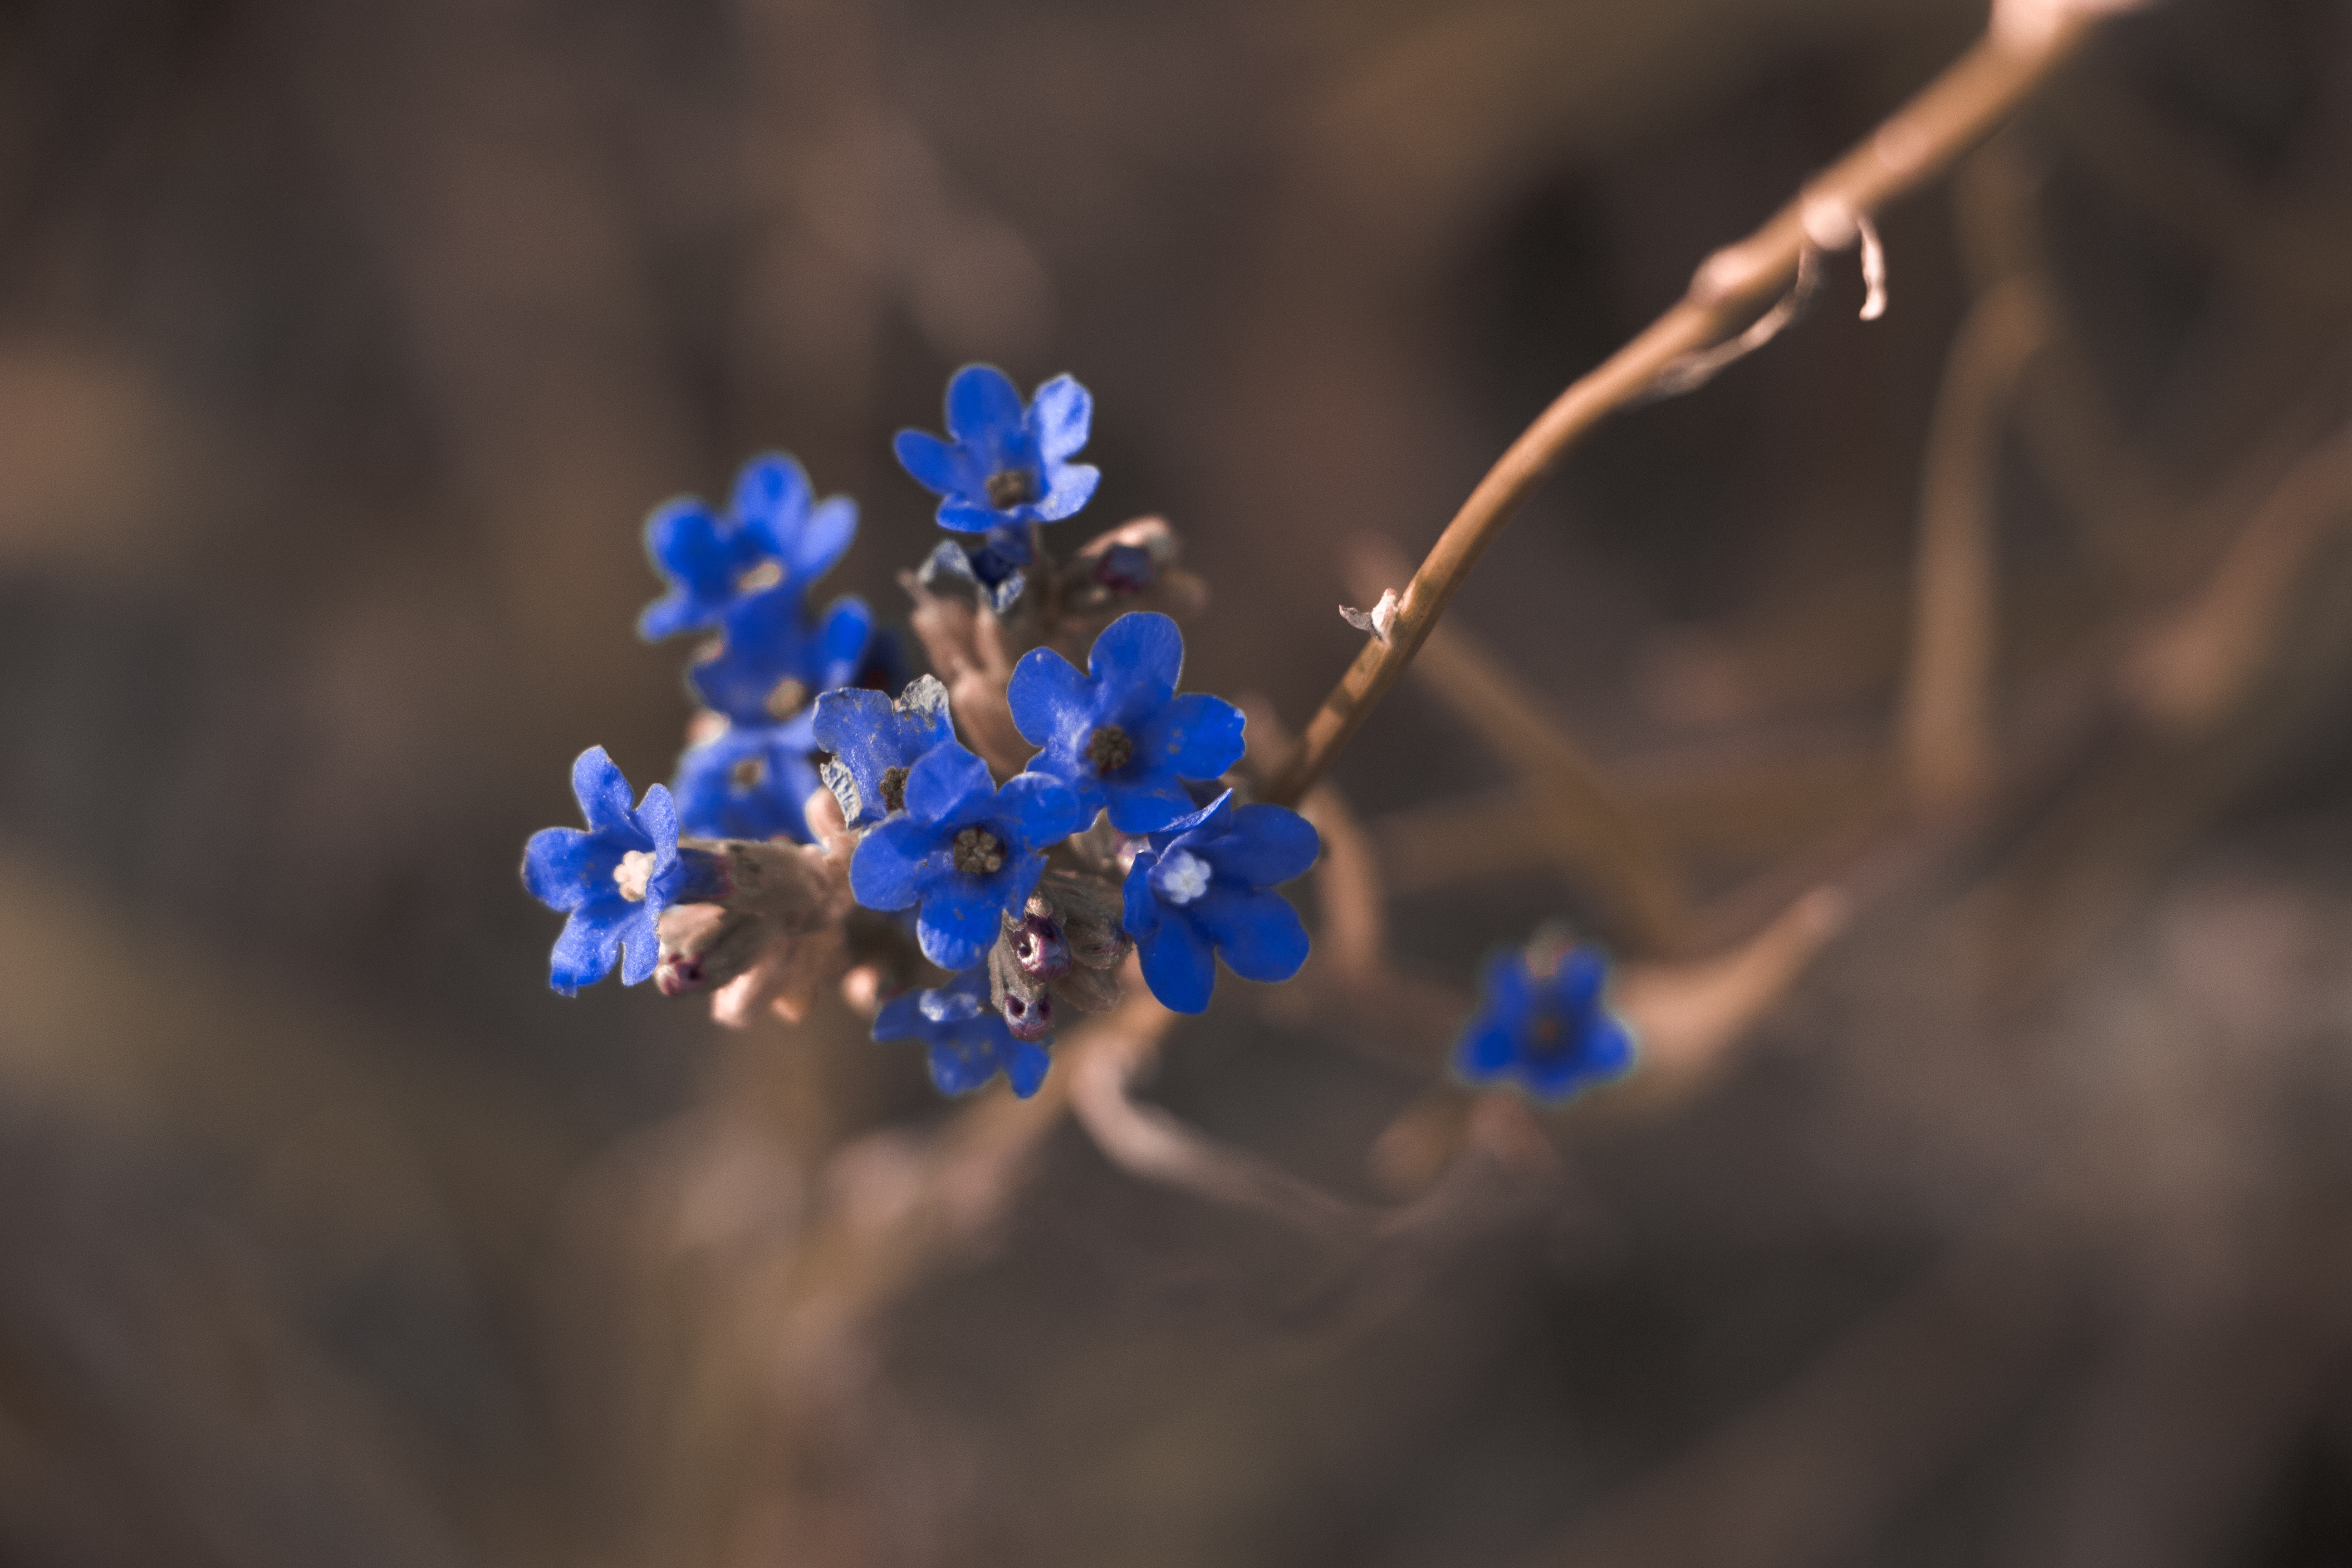
nature, branch, blossom, light, blur, plant, photography, stem, leaf, flower, petal, bloom, frost, summer, colourful, color, macro, botany, blooming, blue, colorful, garden, flora, wildflower, flowers, close up, outdoors, focus, daylight, petals, beautiful, macro photography, blue flowers, flowering plant, land plant